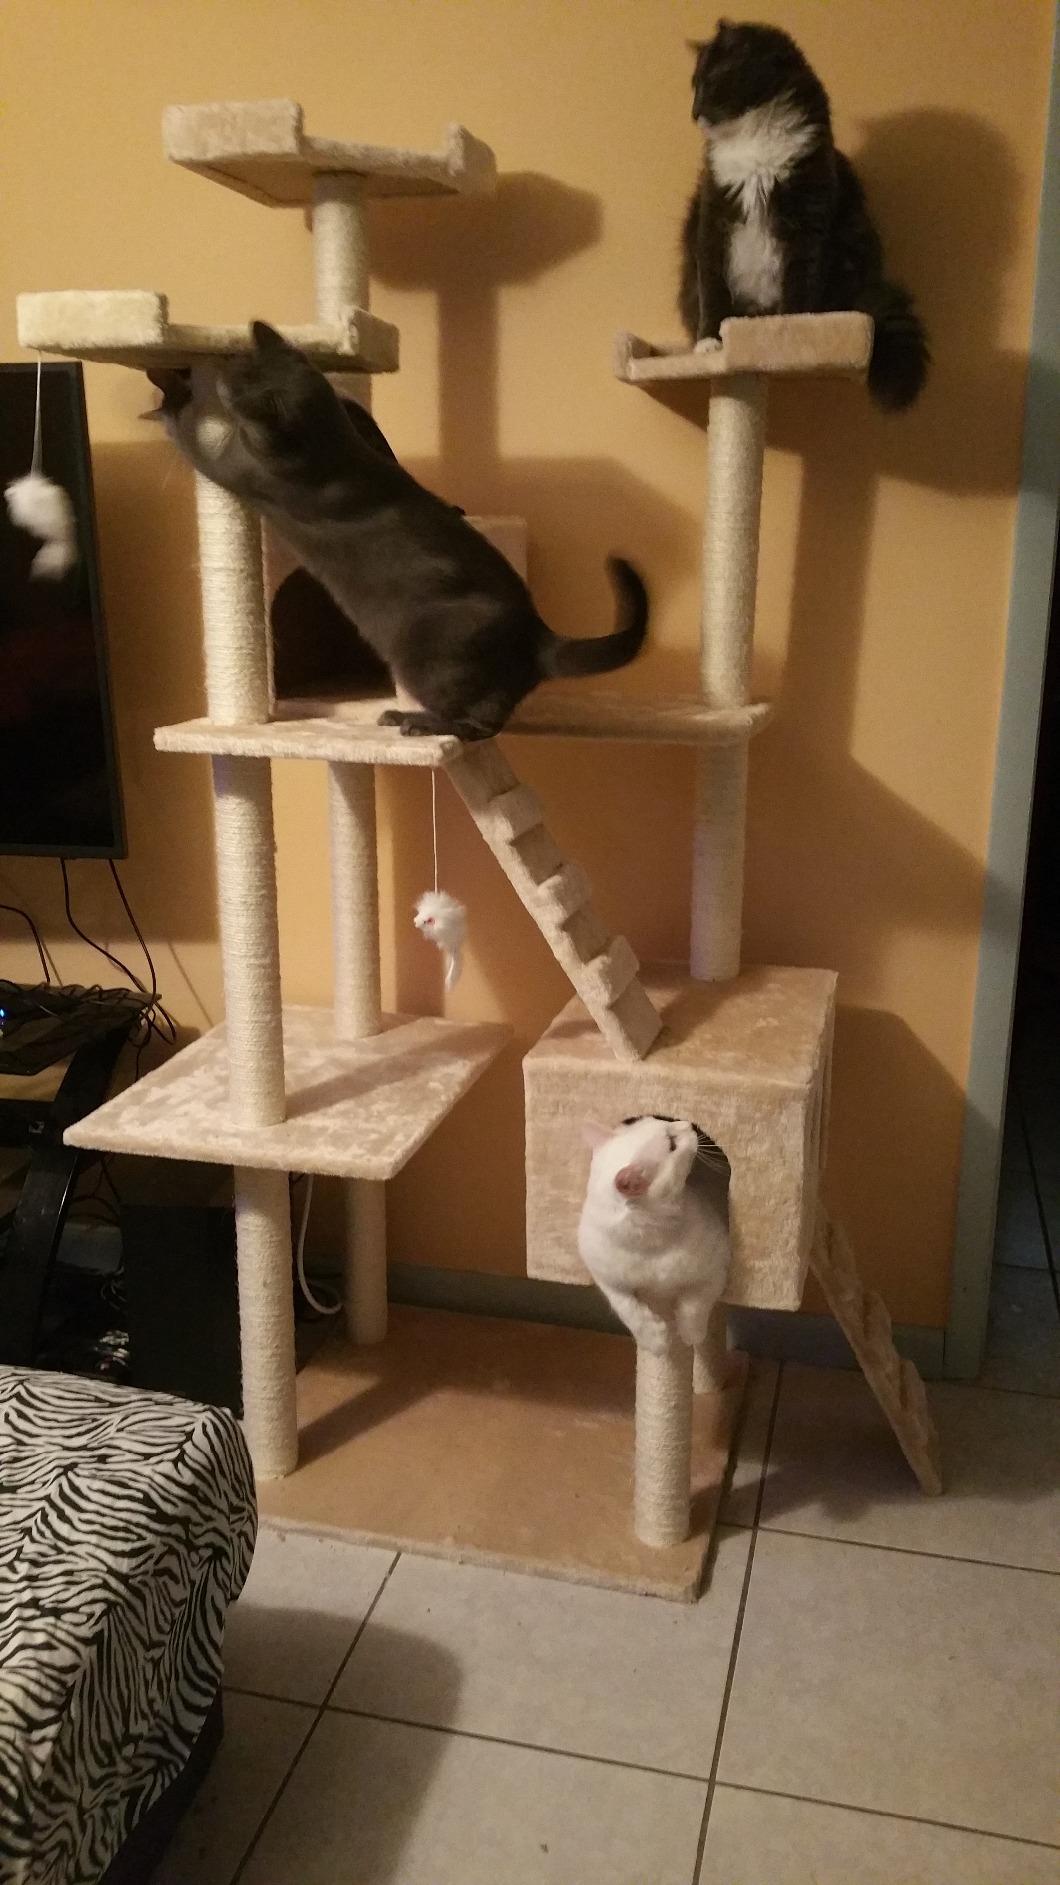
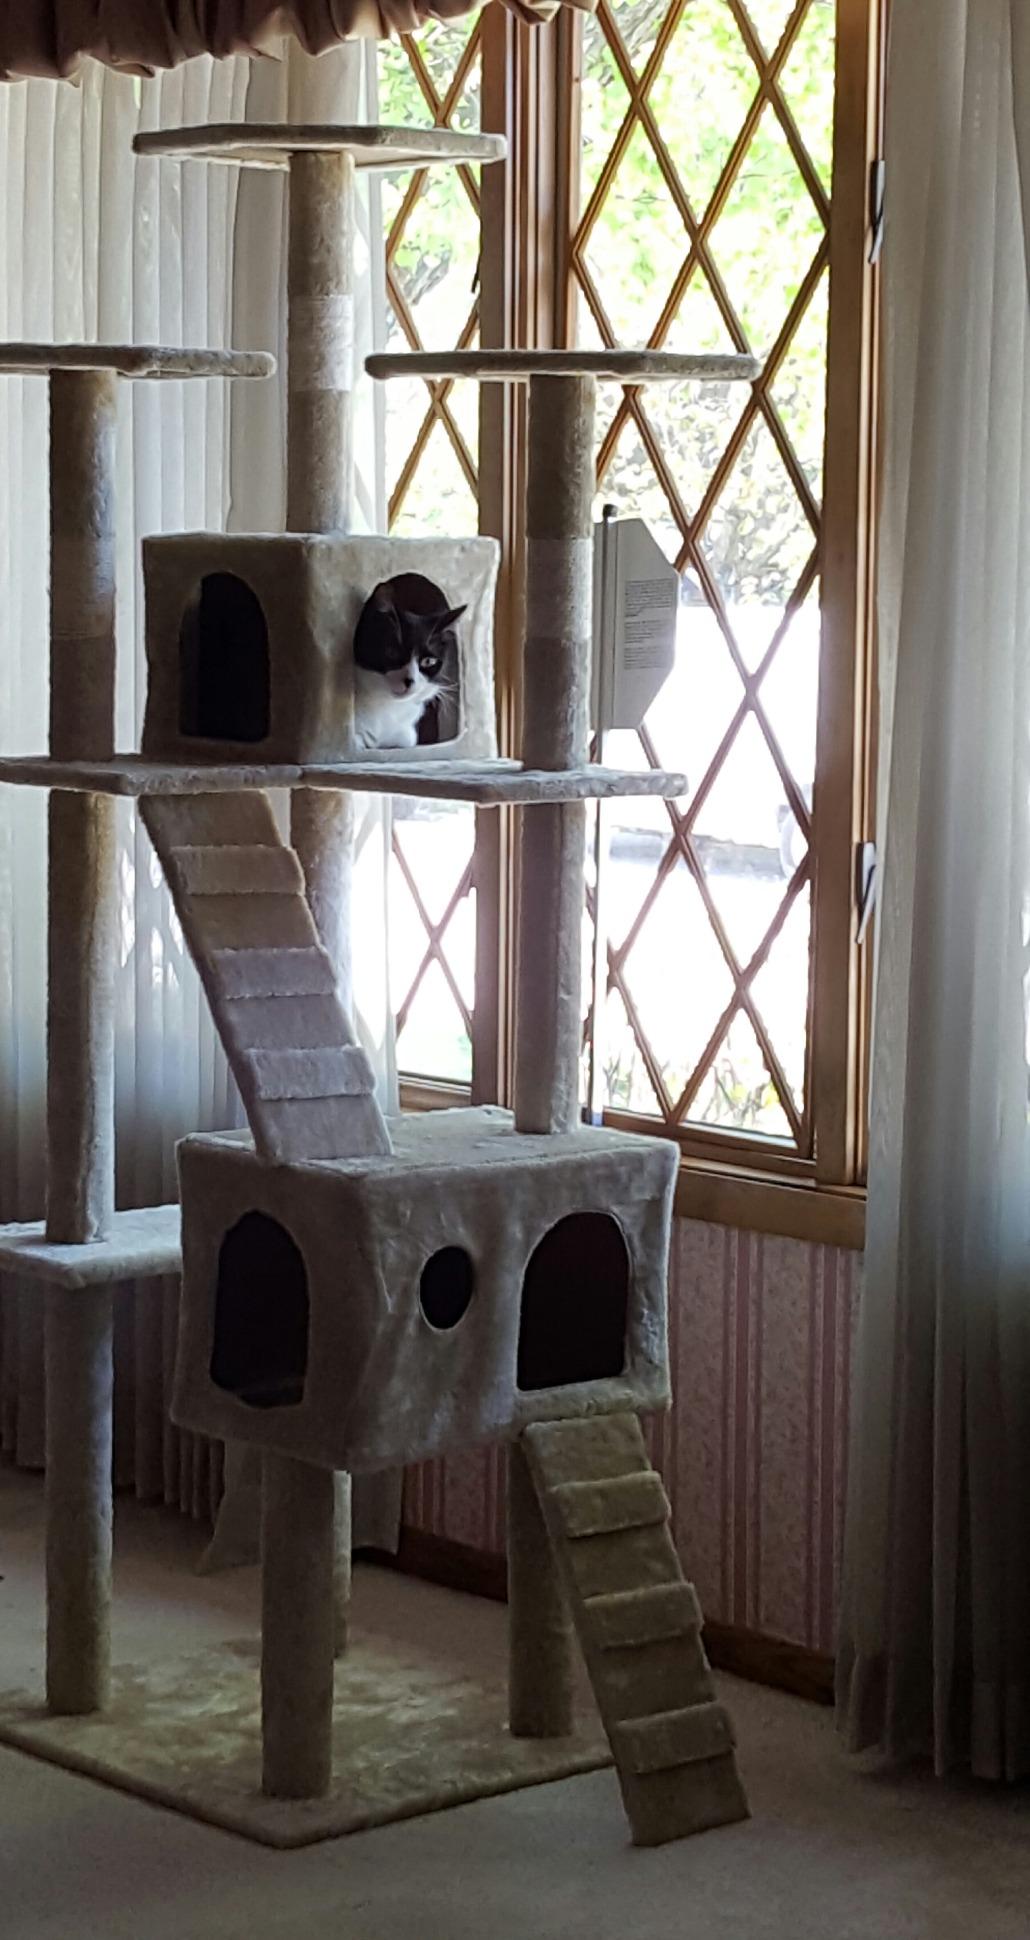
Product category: items_cat tree
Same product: yes